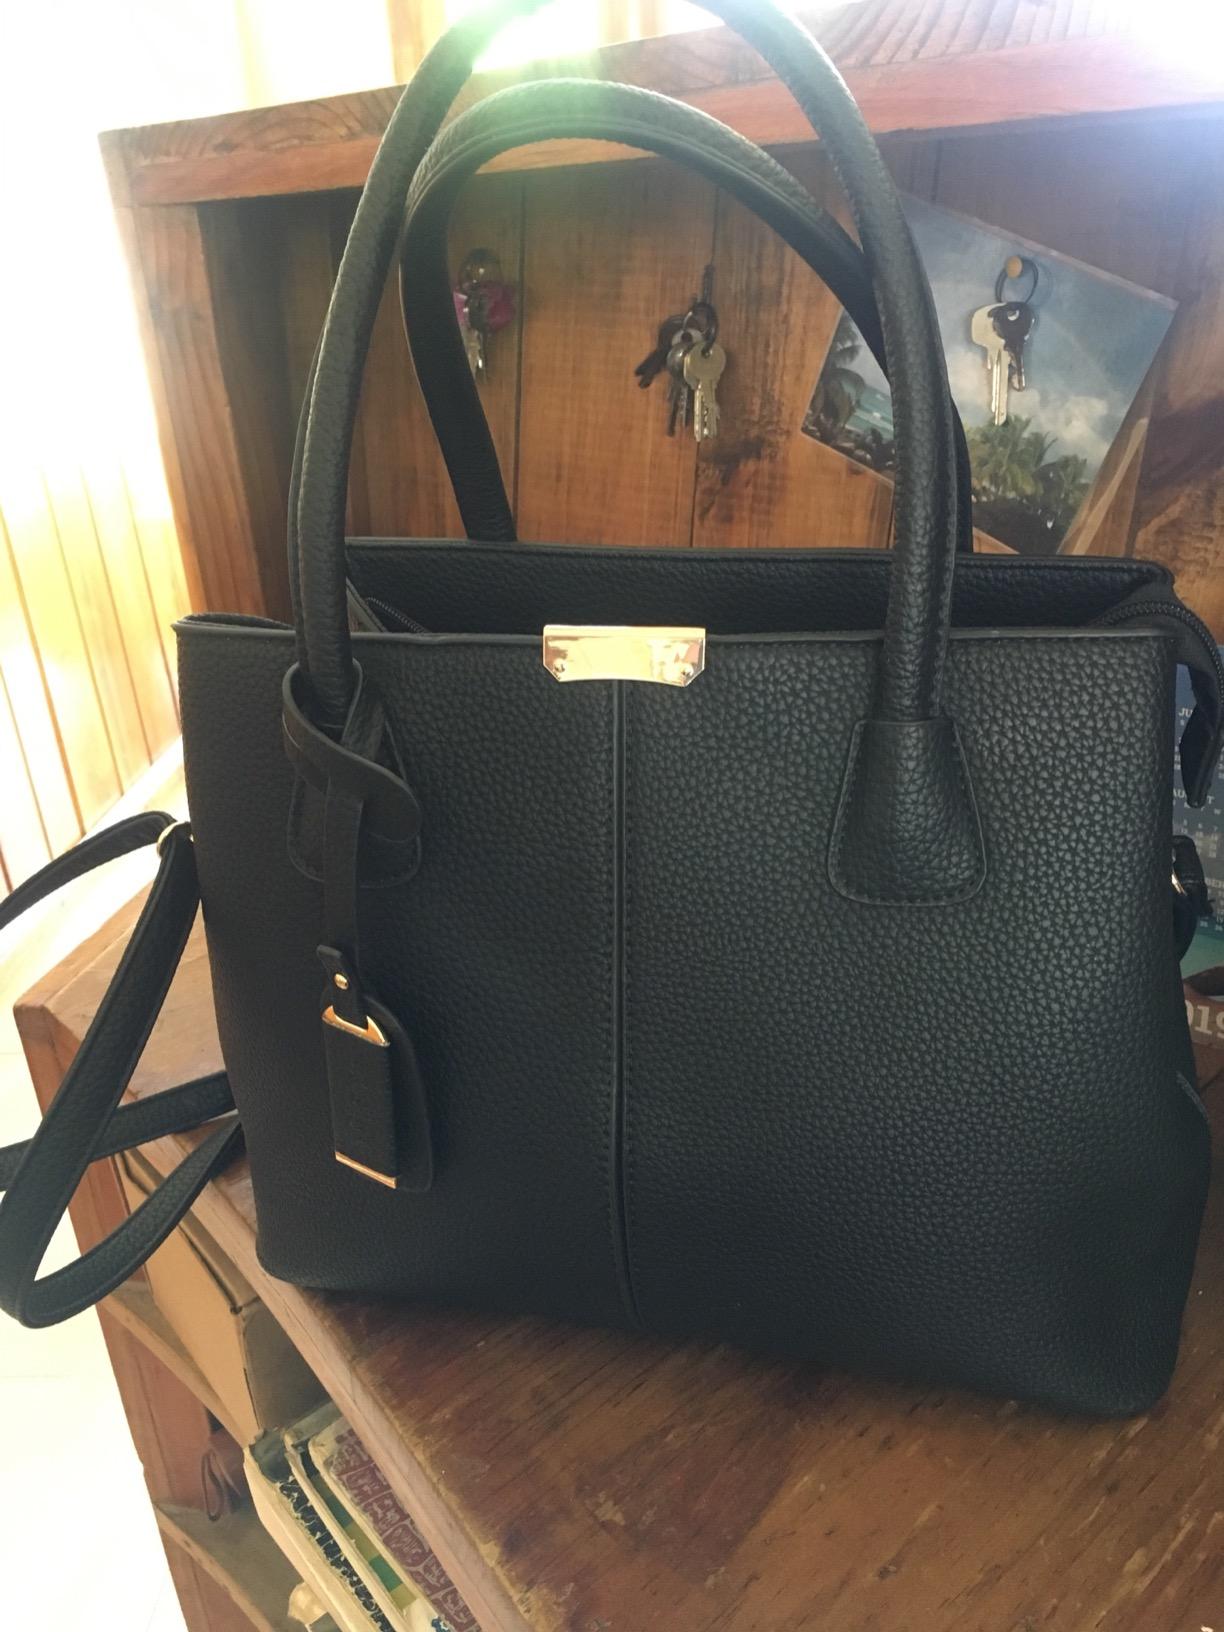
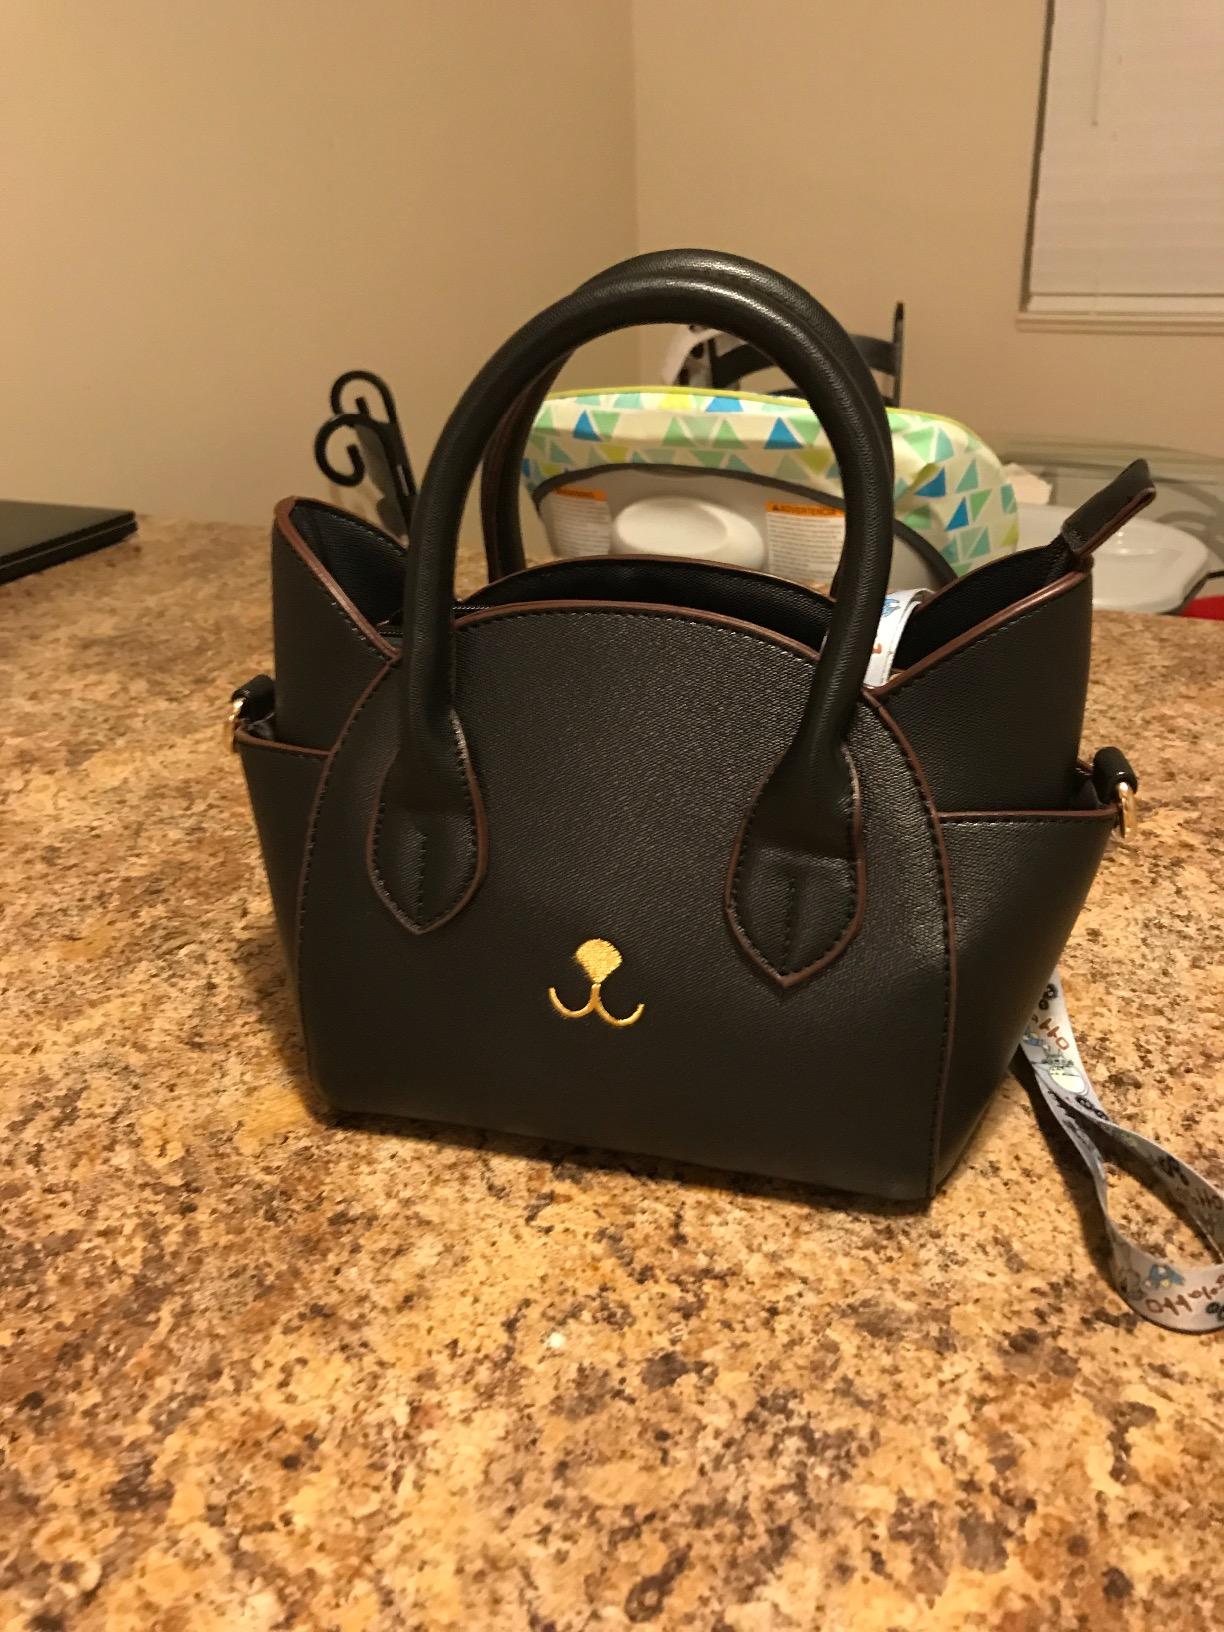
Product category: accessories_handbag
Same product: no